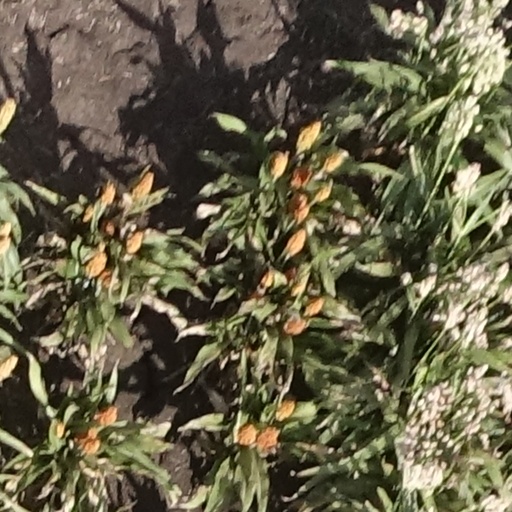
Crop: sorghum